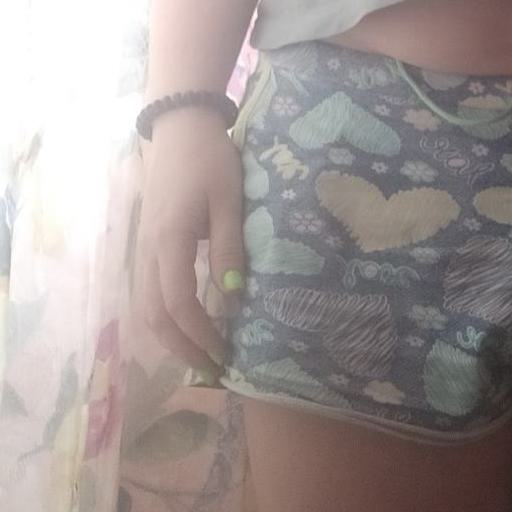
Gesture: no_gesture